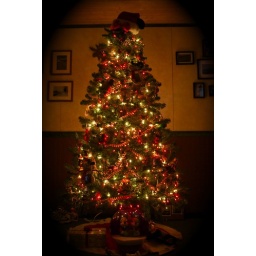
This is our Disney ornament only tree in our family room. All the decoration are Disney including Mickey's hat on top.